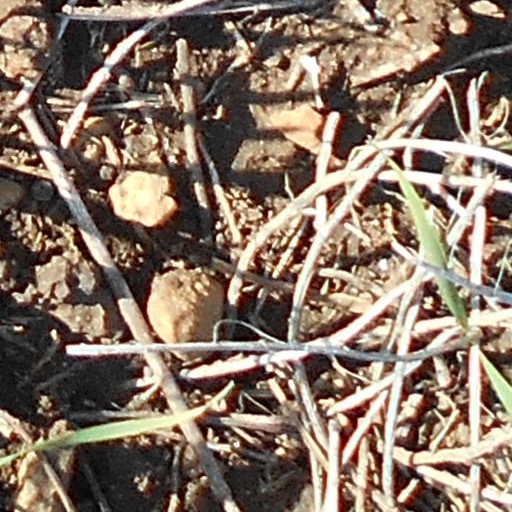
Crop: wheat